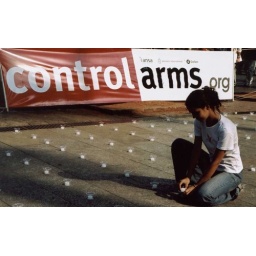
Thousands of candles were lit on a street in Sao Paulo, Brazil, to mark the launch of the campaign